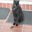
Label: cat